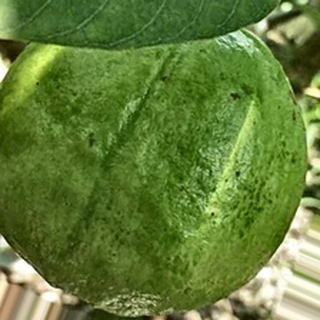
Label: healthy_guava